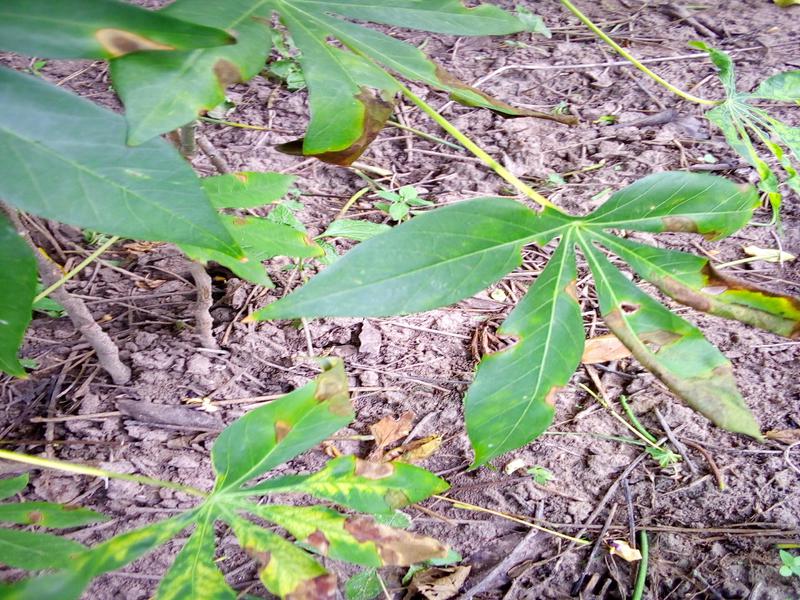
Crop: cassava
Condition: bacterial_blight